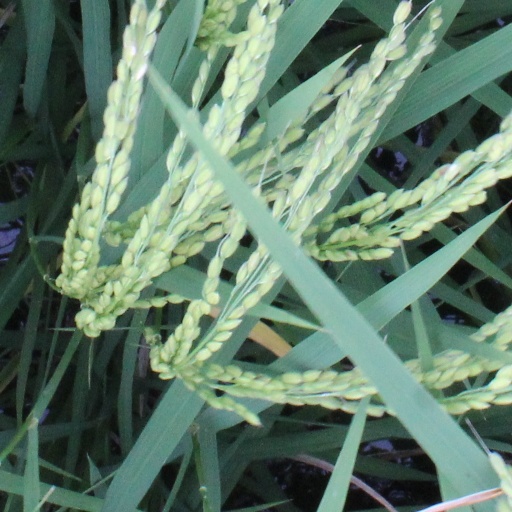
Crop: rice